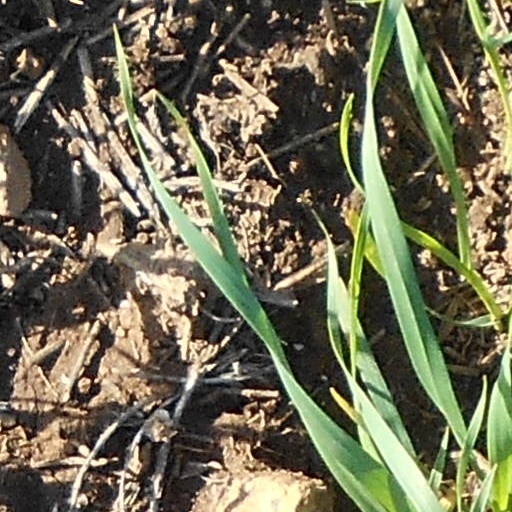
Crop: wheat